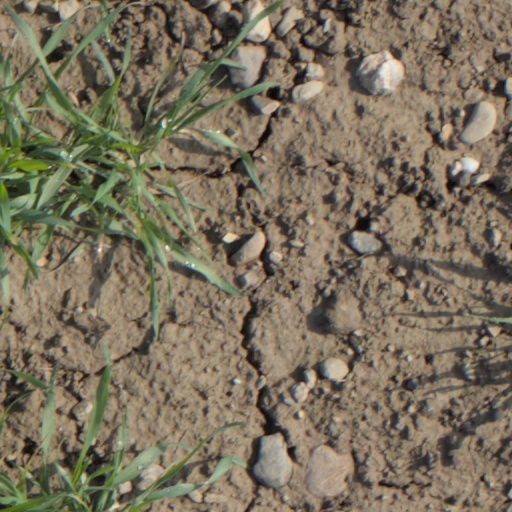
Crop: wheat